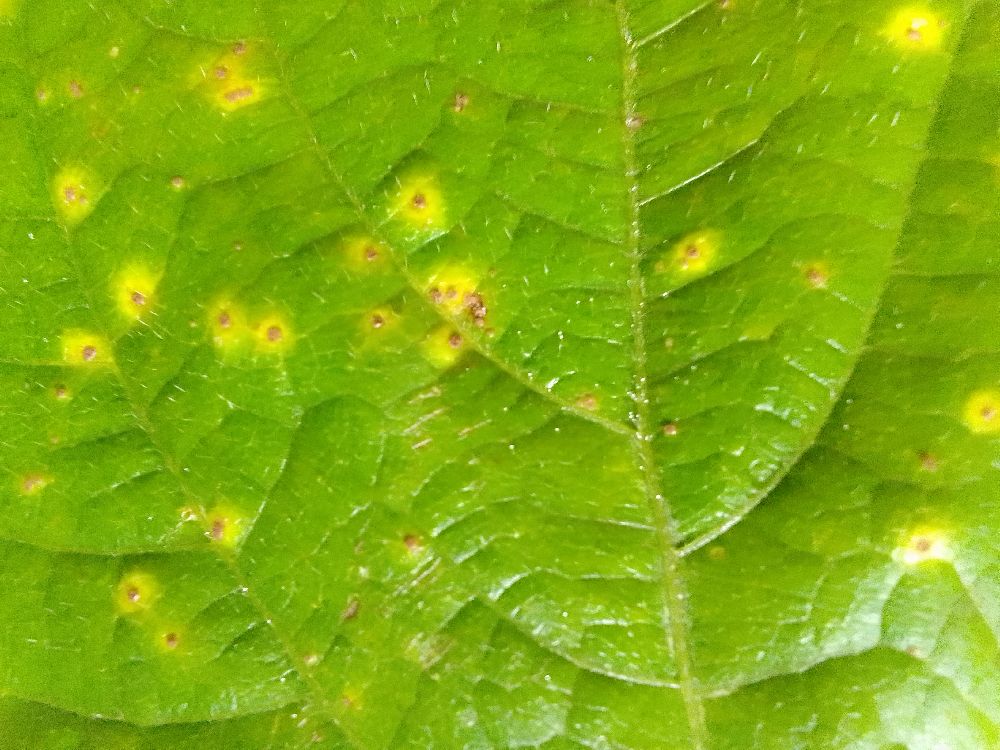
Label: rust